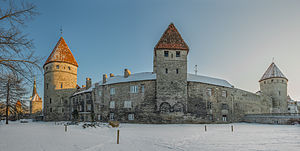
Bymur
Et udsnit af Tallinn bymur
En bymur er en befæstning for at beskytte en by eller anden tættere bosættelse imod en mulig angriber. I oldtiden og frem til tidlig moderne tid har de været benyttet til at omgive og forsvare bebyggelser af uens størrelse. Ud over deres forsvar, havde mange mure også en vigtig symbolsk betydning — de repræsenterede også status og uafhængighed for de samfund, som de omga.